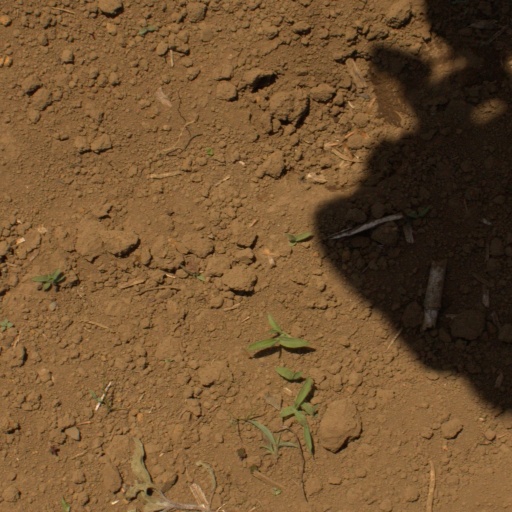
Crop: Jerusalem artichoke